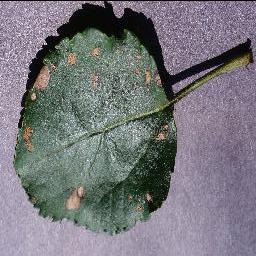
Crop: apple
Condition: black_rot